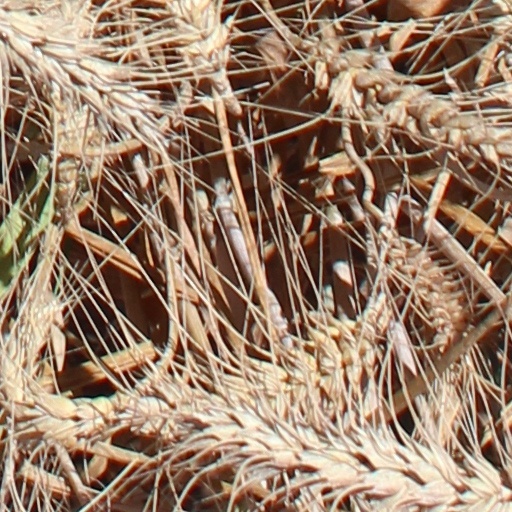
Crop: wheat